Medical diagnosis

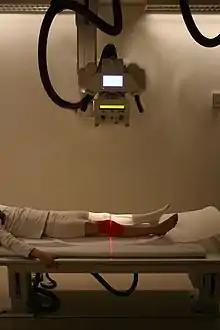
Radiography is an important tool in diagnosis of certain disorders.

Medical diagnosis (abbreviated Dx, D, or D) is the process of determining which disease or condition explains a person's symptoms and signs. It is most often referred to as a diagnosis with the medical context being implicit. The information required for a diagnosis is typically collected from a history and physical examination of the person seeking medical care. Often, one or more diagnostic procedures, such as medical tests, are also done during the process. Sometimes the posthumous diagnosis is considered a kind of medical diagnosis.